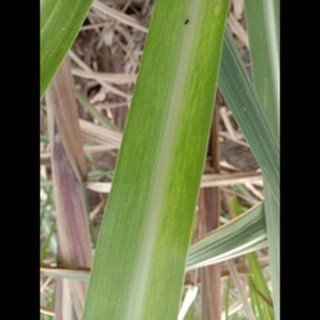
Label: sugarcane_mosaic